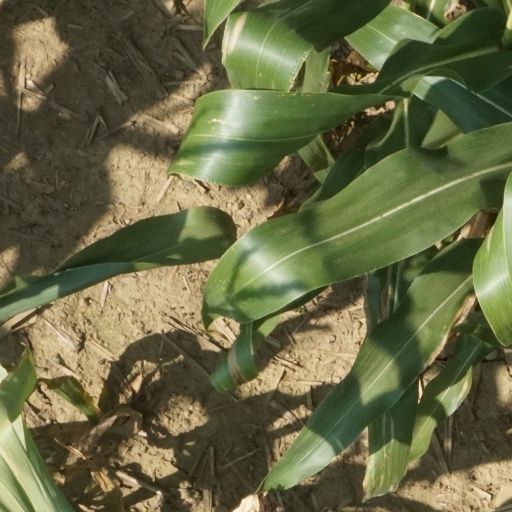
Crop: maize; corn